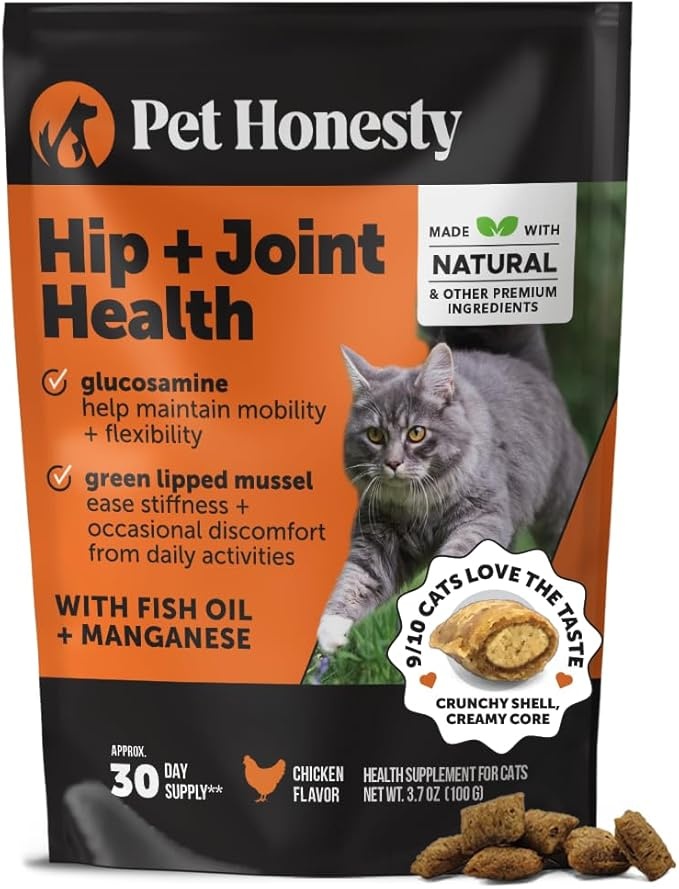
Cat Hip & Joint Health Crunchy & Creamy Chews - Cat Joint Support Supplement with Glucosamine, Health Supplies & Hip Support for Indoor & Outdoor Cats (Chicken 30-Day Supply)
Brand: PetHonesty
About This A Texture And Taste Cats Love: Pet Honesty’s Senior Joint Health is a delicious supplement that helps relieve stiffness and maintain mobility in your cat’s joints, so they can keep purring, playing, and pouncing! Powerful wholesome ingredients are packed inside a unique texture format that’s crunchy on the outside and creamy on the inside, offering a taste and texture combination that cats love. Help Ease Joint Stiffness And Maintain Joint Mobility : These easy-to-give chews contain key functional ingredients to help maintain joint mobility, ease joint stiffness, and offer support for cats with occasional joint discomfort. Plus, with a taste and texture 9/10 cats love, giving them a chew is a simple way to help them feel more comfortable and active again! Made With Natural & Other Premium Ingredients Like Glucosamine, Green Lipped Mussel, And Calcium Fructoborate: Senior Joint Health chews are filled with health-supporting ingredients you can trust. Glucosamine can help reduce joint discomfort and plays an important role in making the essential building blocks of the body’s joints, including ligaments, tendons, cartilage, and synovial fluid. Green Lipped Mussels contain Omega-3s and antioxidants to support joint mobility. Calcium Fructoborate helps occasional joint stiffness and discomfort. And they’re all in a delicious chicken flavored chew your cat will love! Pet Honesty Pledge: A taste your pet will love and results you can trust. Made with the most effective natural and premium ingredients. Formulated without corn, wheat, or soy. No artificial preservatives, colors, or flavors. Made in the U.S.A. | NASC member company: All Pet Honesty products are made in the US with US and globally sourced ingredients and are produced in a GMP-compliant facility that meets the highest safety standards so you can rest assured you're giving your pet the best quality product possible! Pet Honesty is also a NASC member company meaning it’s met the highest quality and compliance standards for pet supplements.
Category: Animals & Pet Supplies > Pet Supplies > Pet Vitamins & Supplements > Joint Health